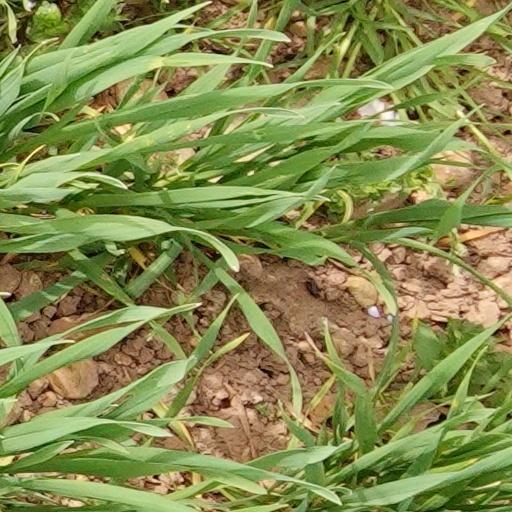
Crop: wheat